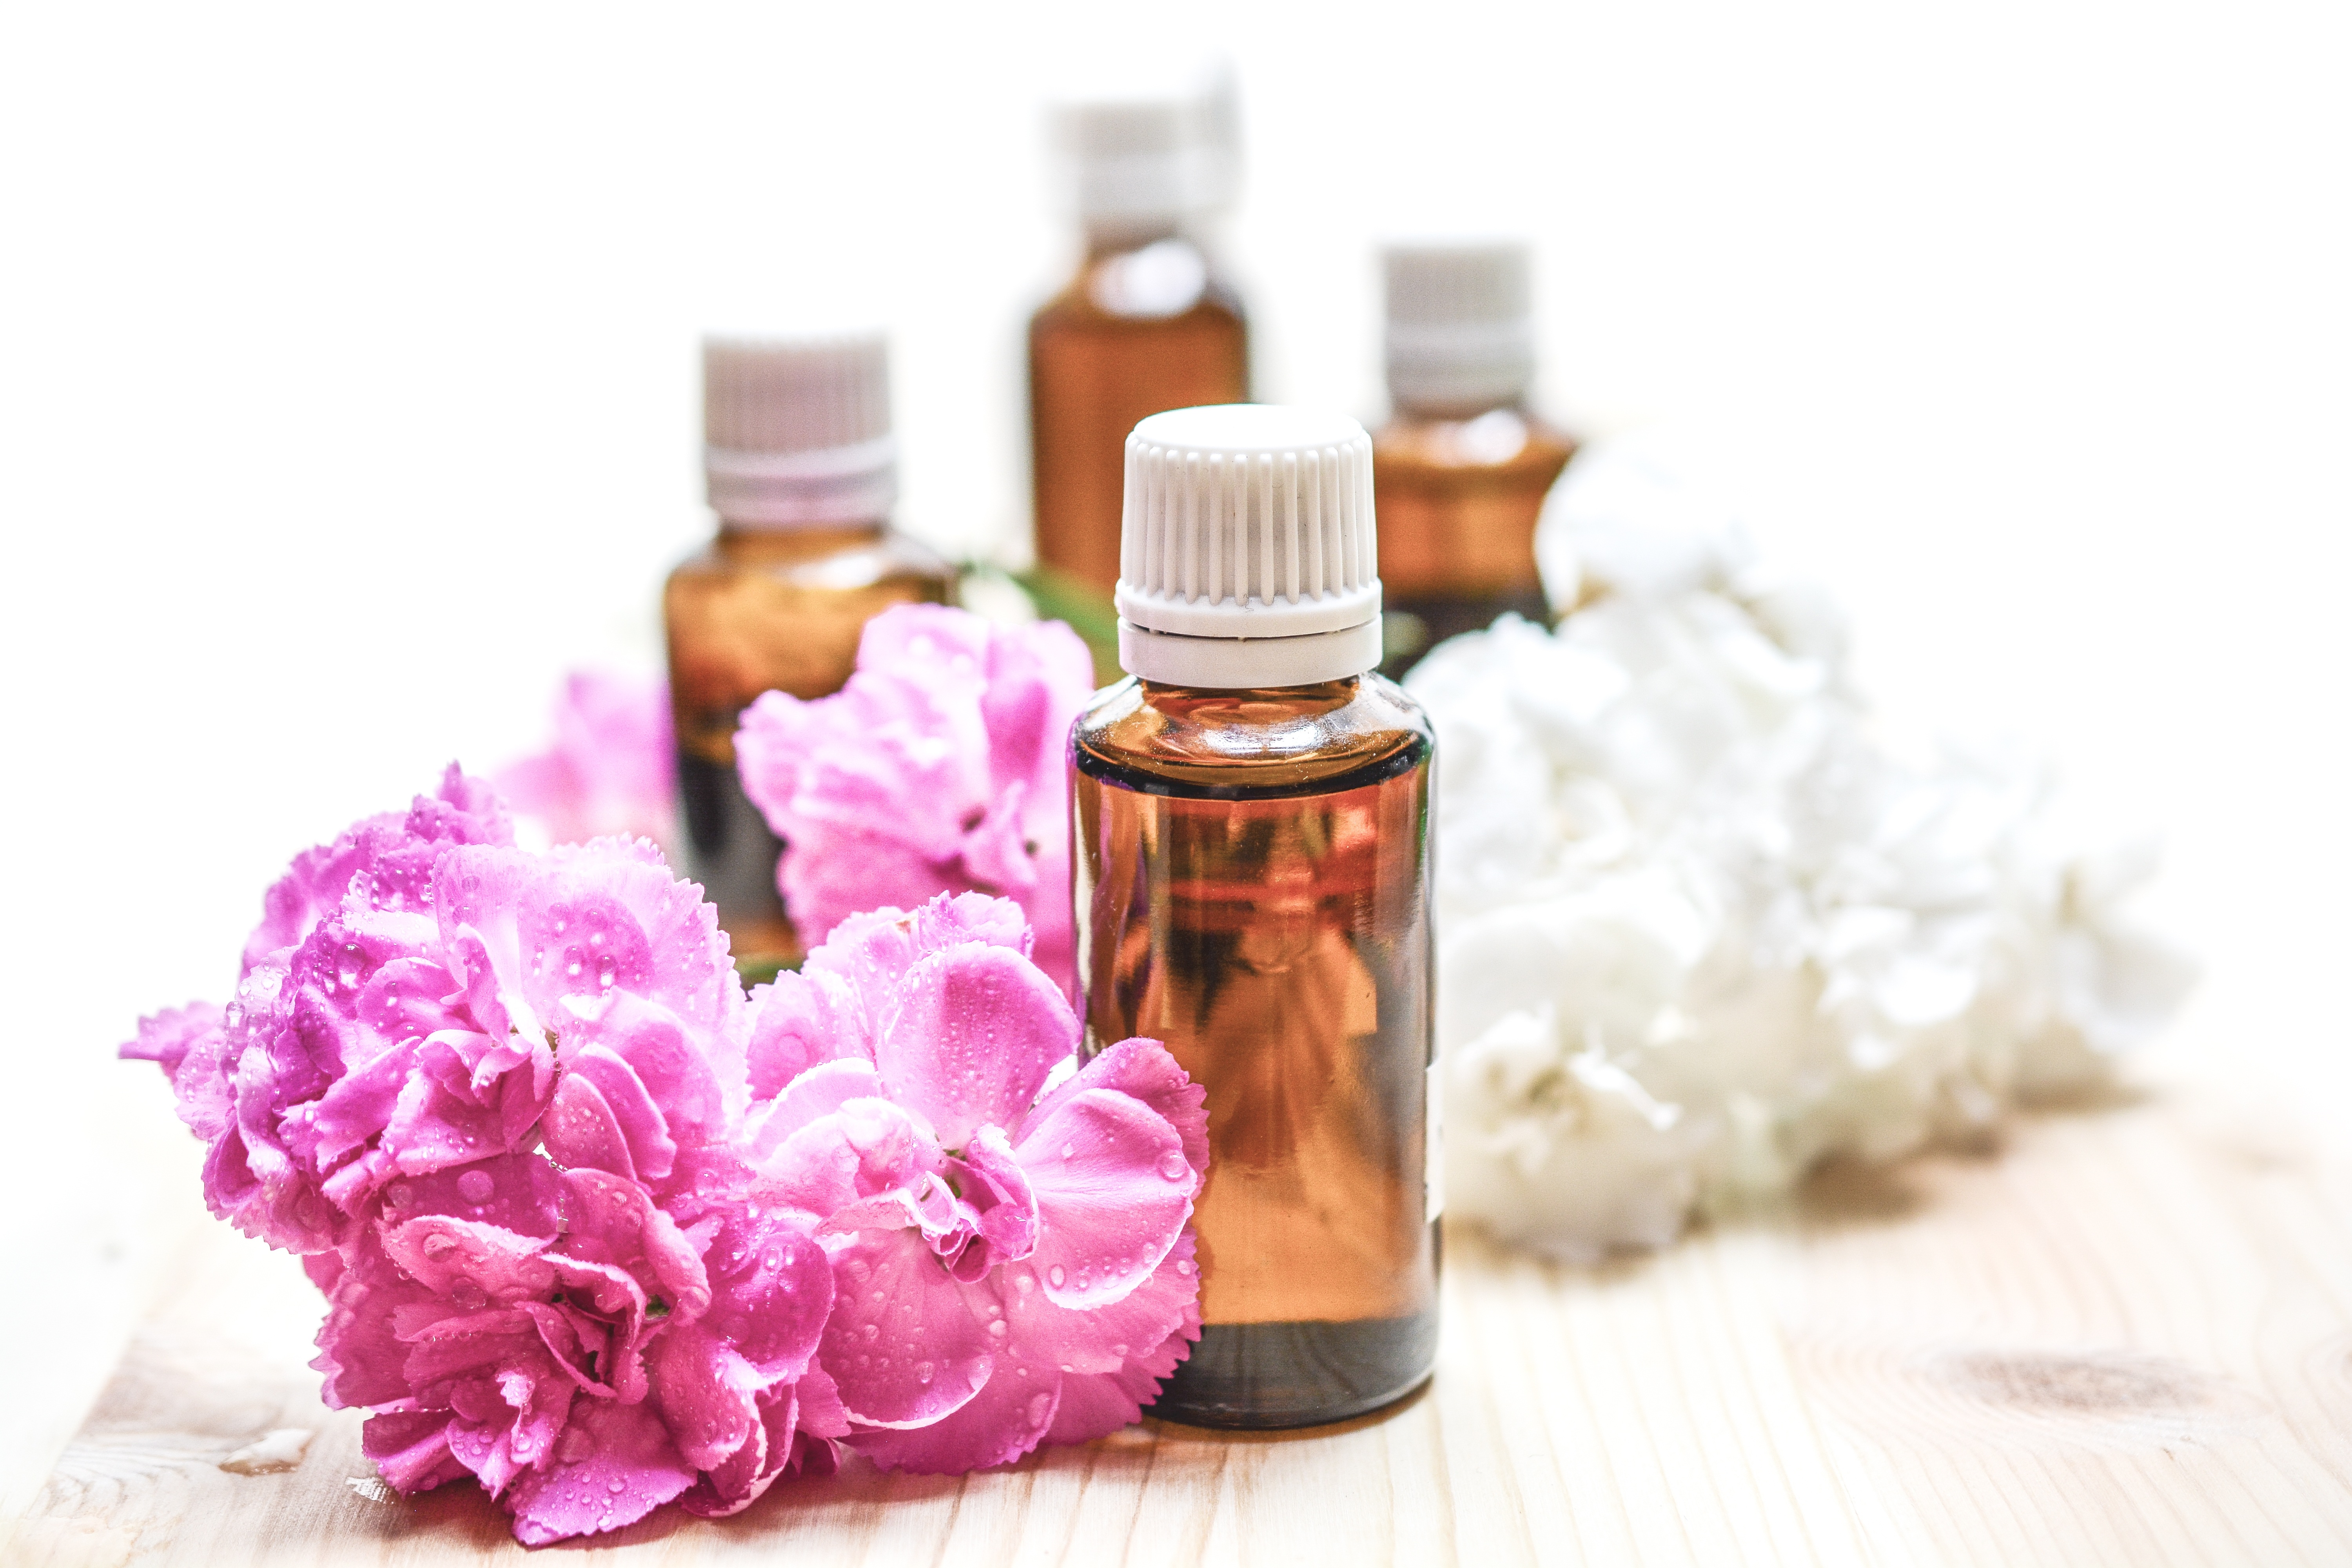
liquid, flower, petal, aroma, relax, natural, care, bottle, health, zen, glass bottle, alternative, product, relaxation, spa, skin, beauty, body, massage, oil, scent, perfume, cosmetics, fragrance, aromatic, treatment, wellness, flavor, herbal, drinkware